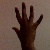
The image shows a hand gesture representing the number 5 in Indian Sign Language.